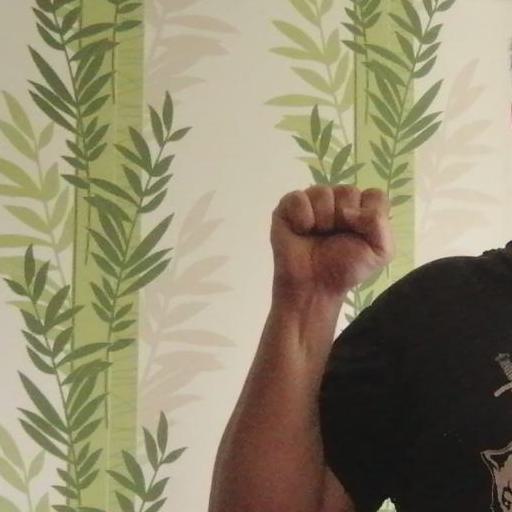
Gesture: fist